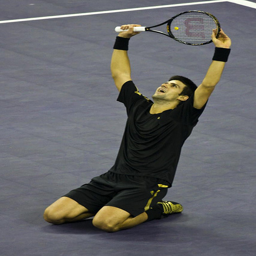
A man on his knees holding tennis racket up in the air.
A man on his knees holding up his hands and a tennis racquet.
A man is on the ground with a tennis racquet.
A male tennis player on his knees holding his racket above his head.
A man in a black tennis uniform is on his knees with his arms in the air.